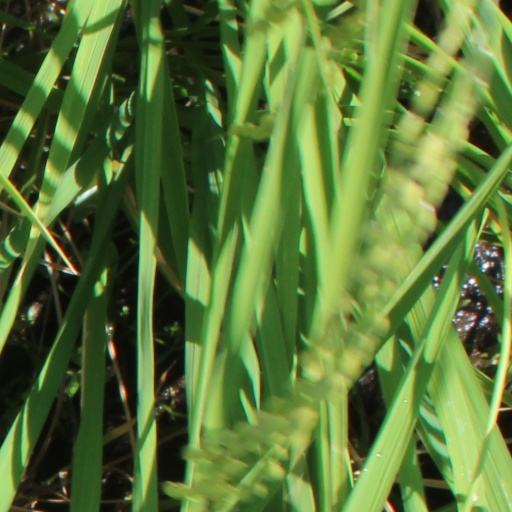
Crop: rice